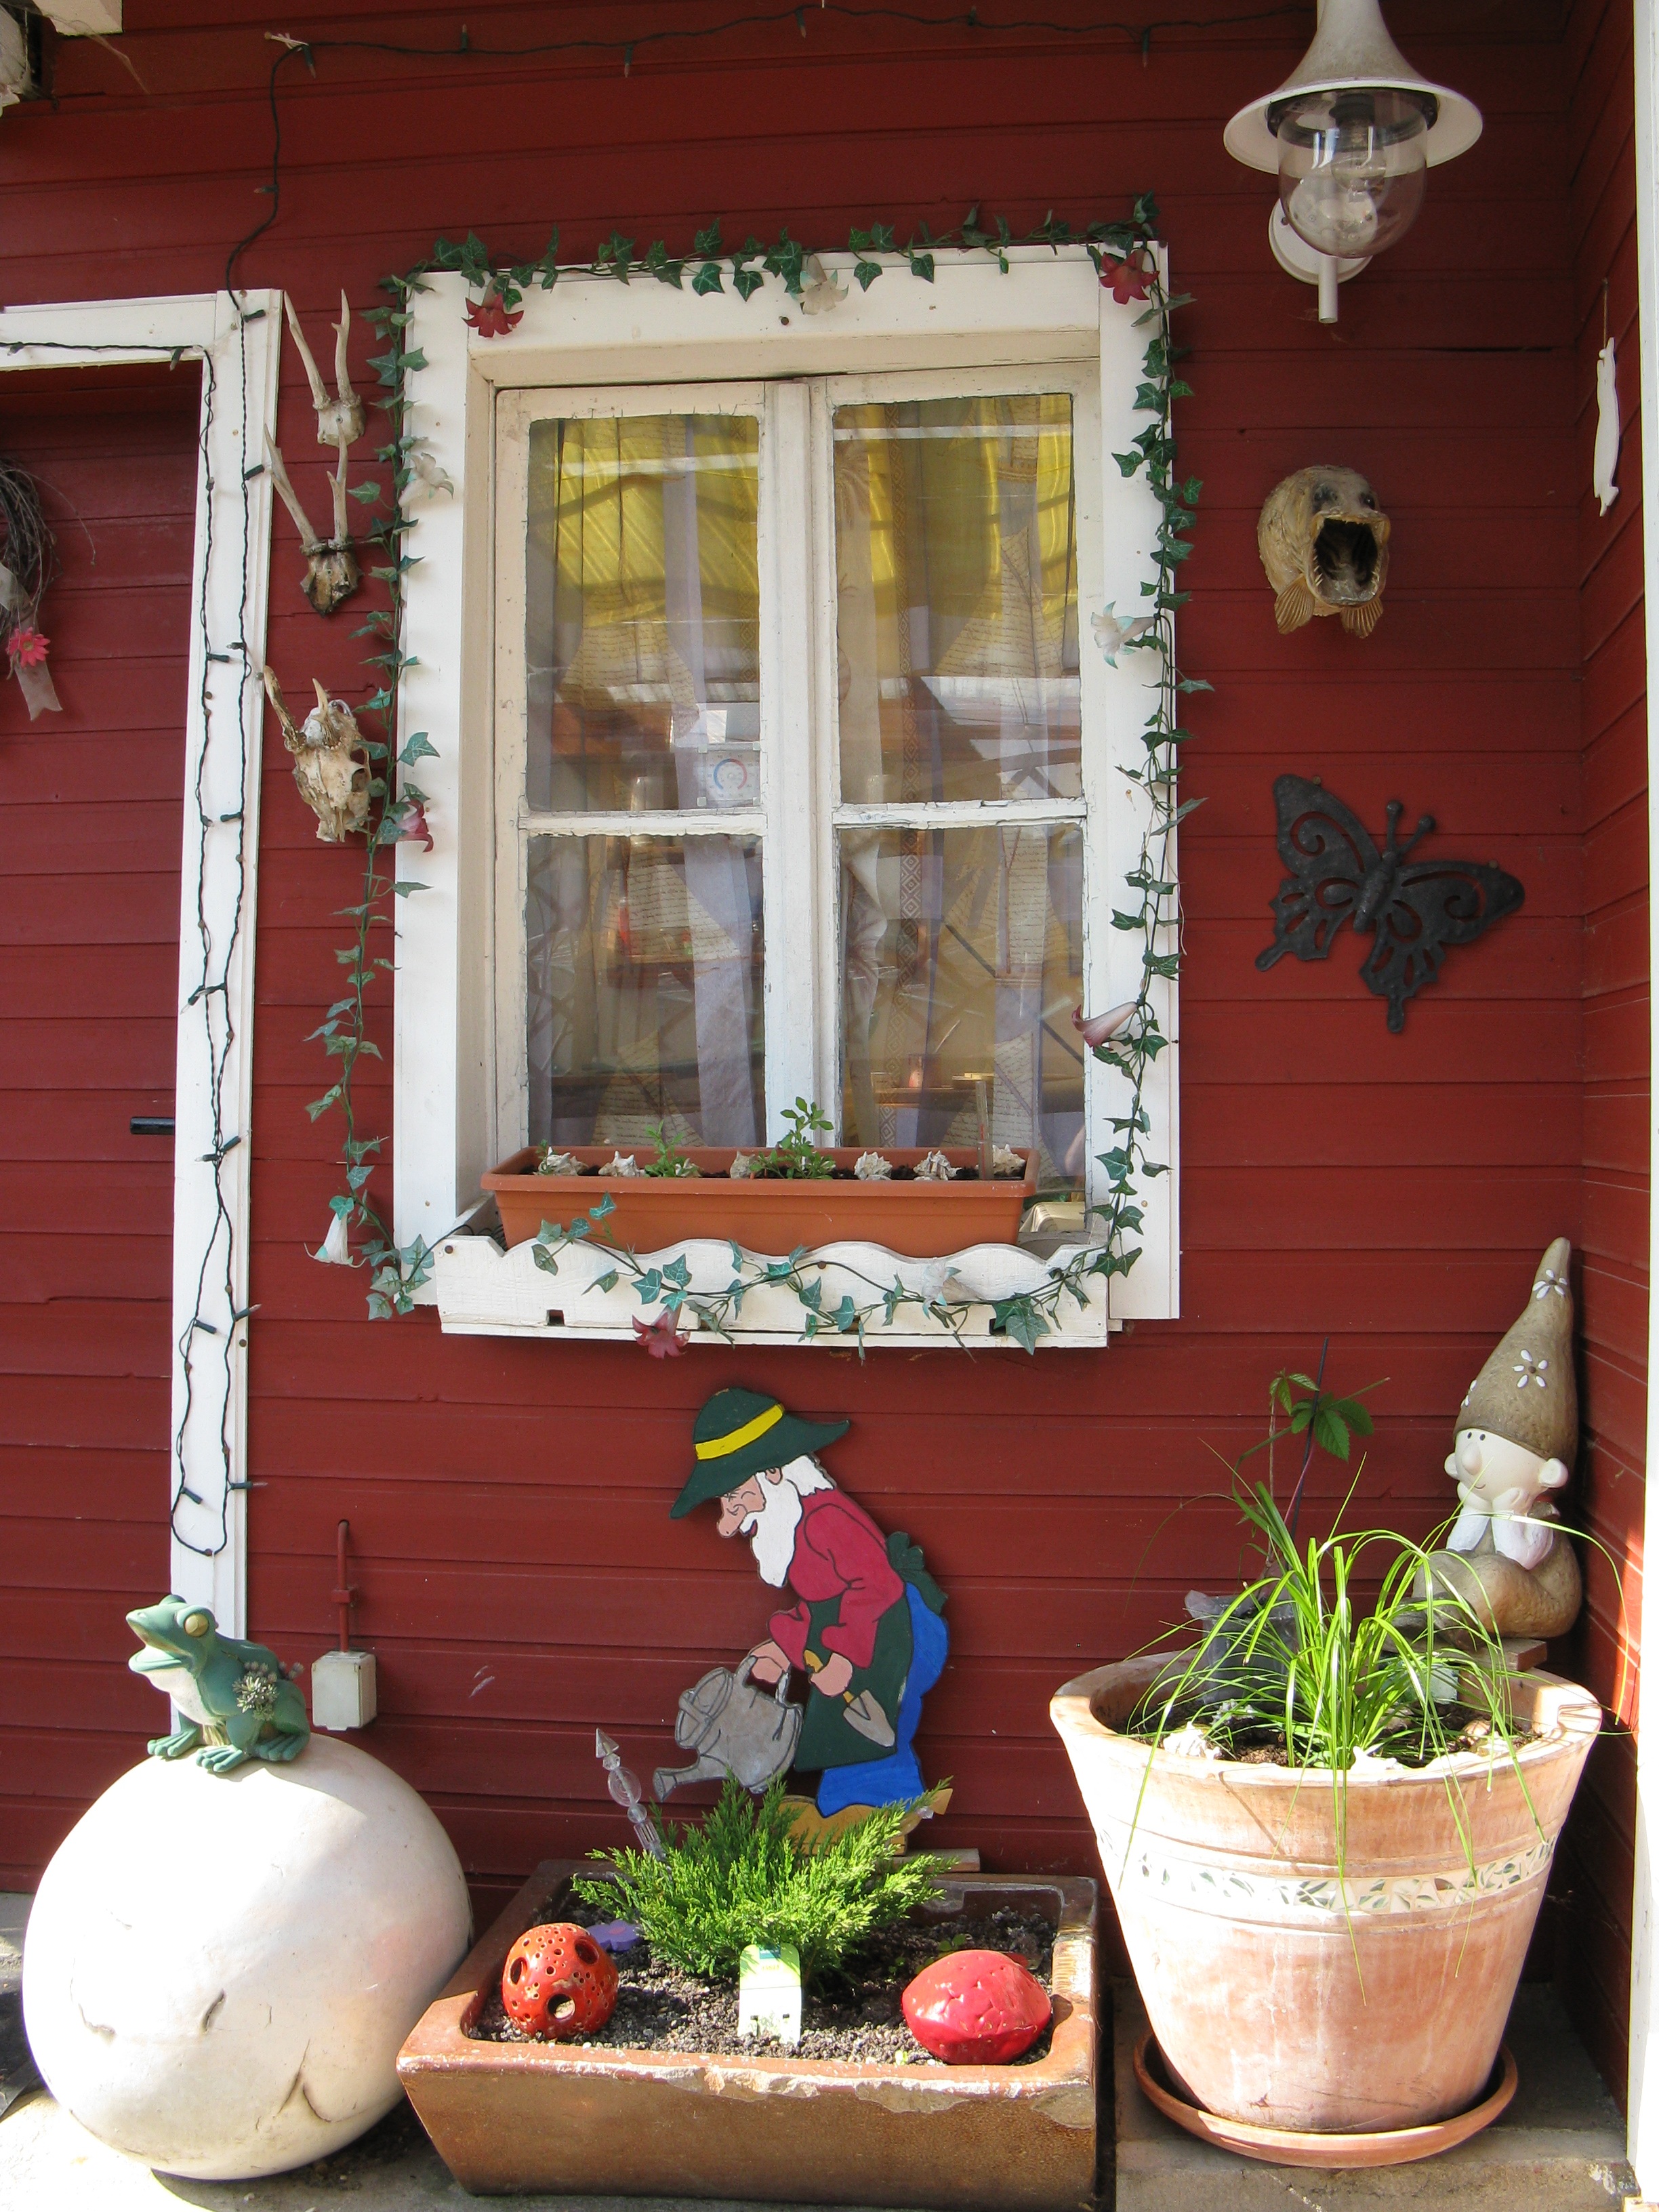
window, glass, building, old, home, porch, cabin, living room, room, interior design, christmas decoration, old house, historically, floristry, spider webs, old window, flower box